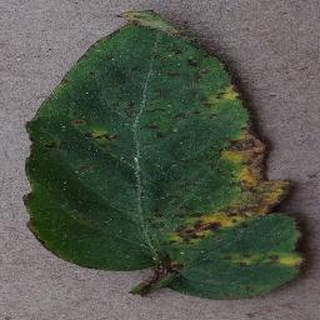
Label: tomato_bacterial_spot